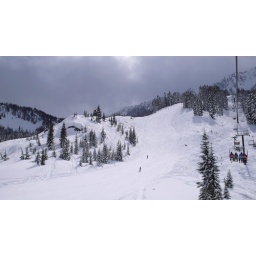
blue trail under hogsback chair